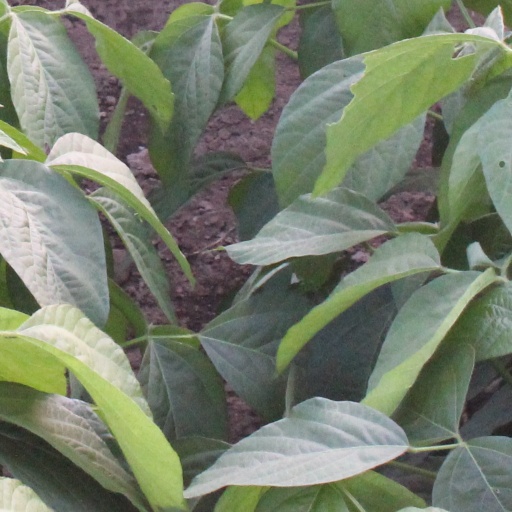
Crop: soybean